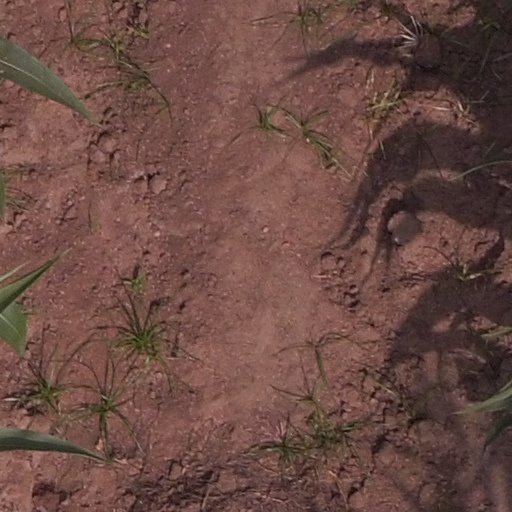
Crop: maize; corn